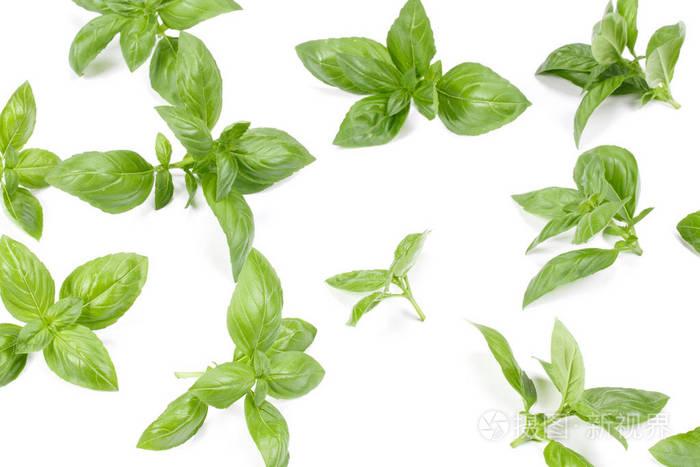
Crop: unknown
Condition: basil